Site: brandenburg
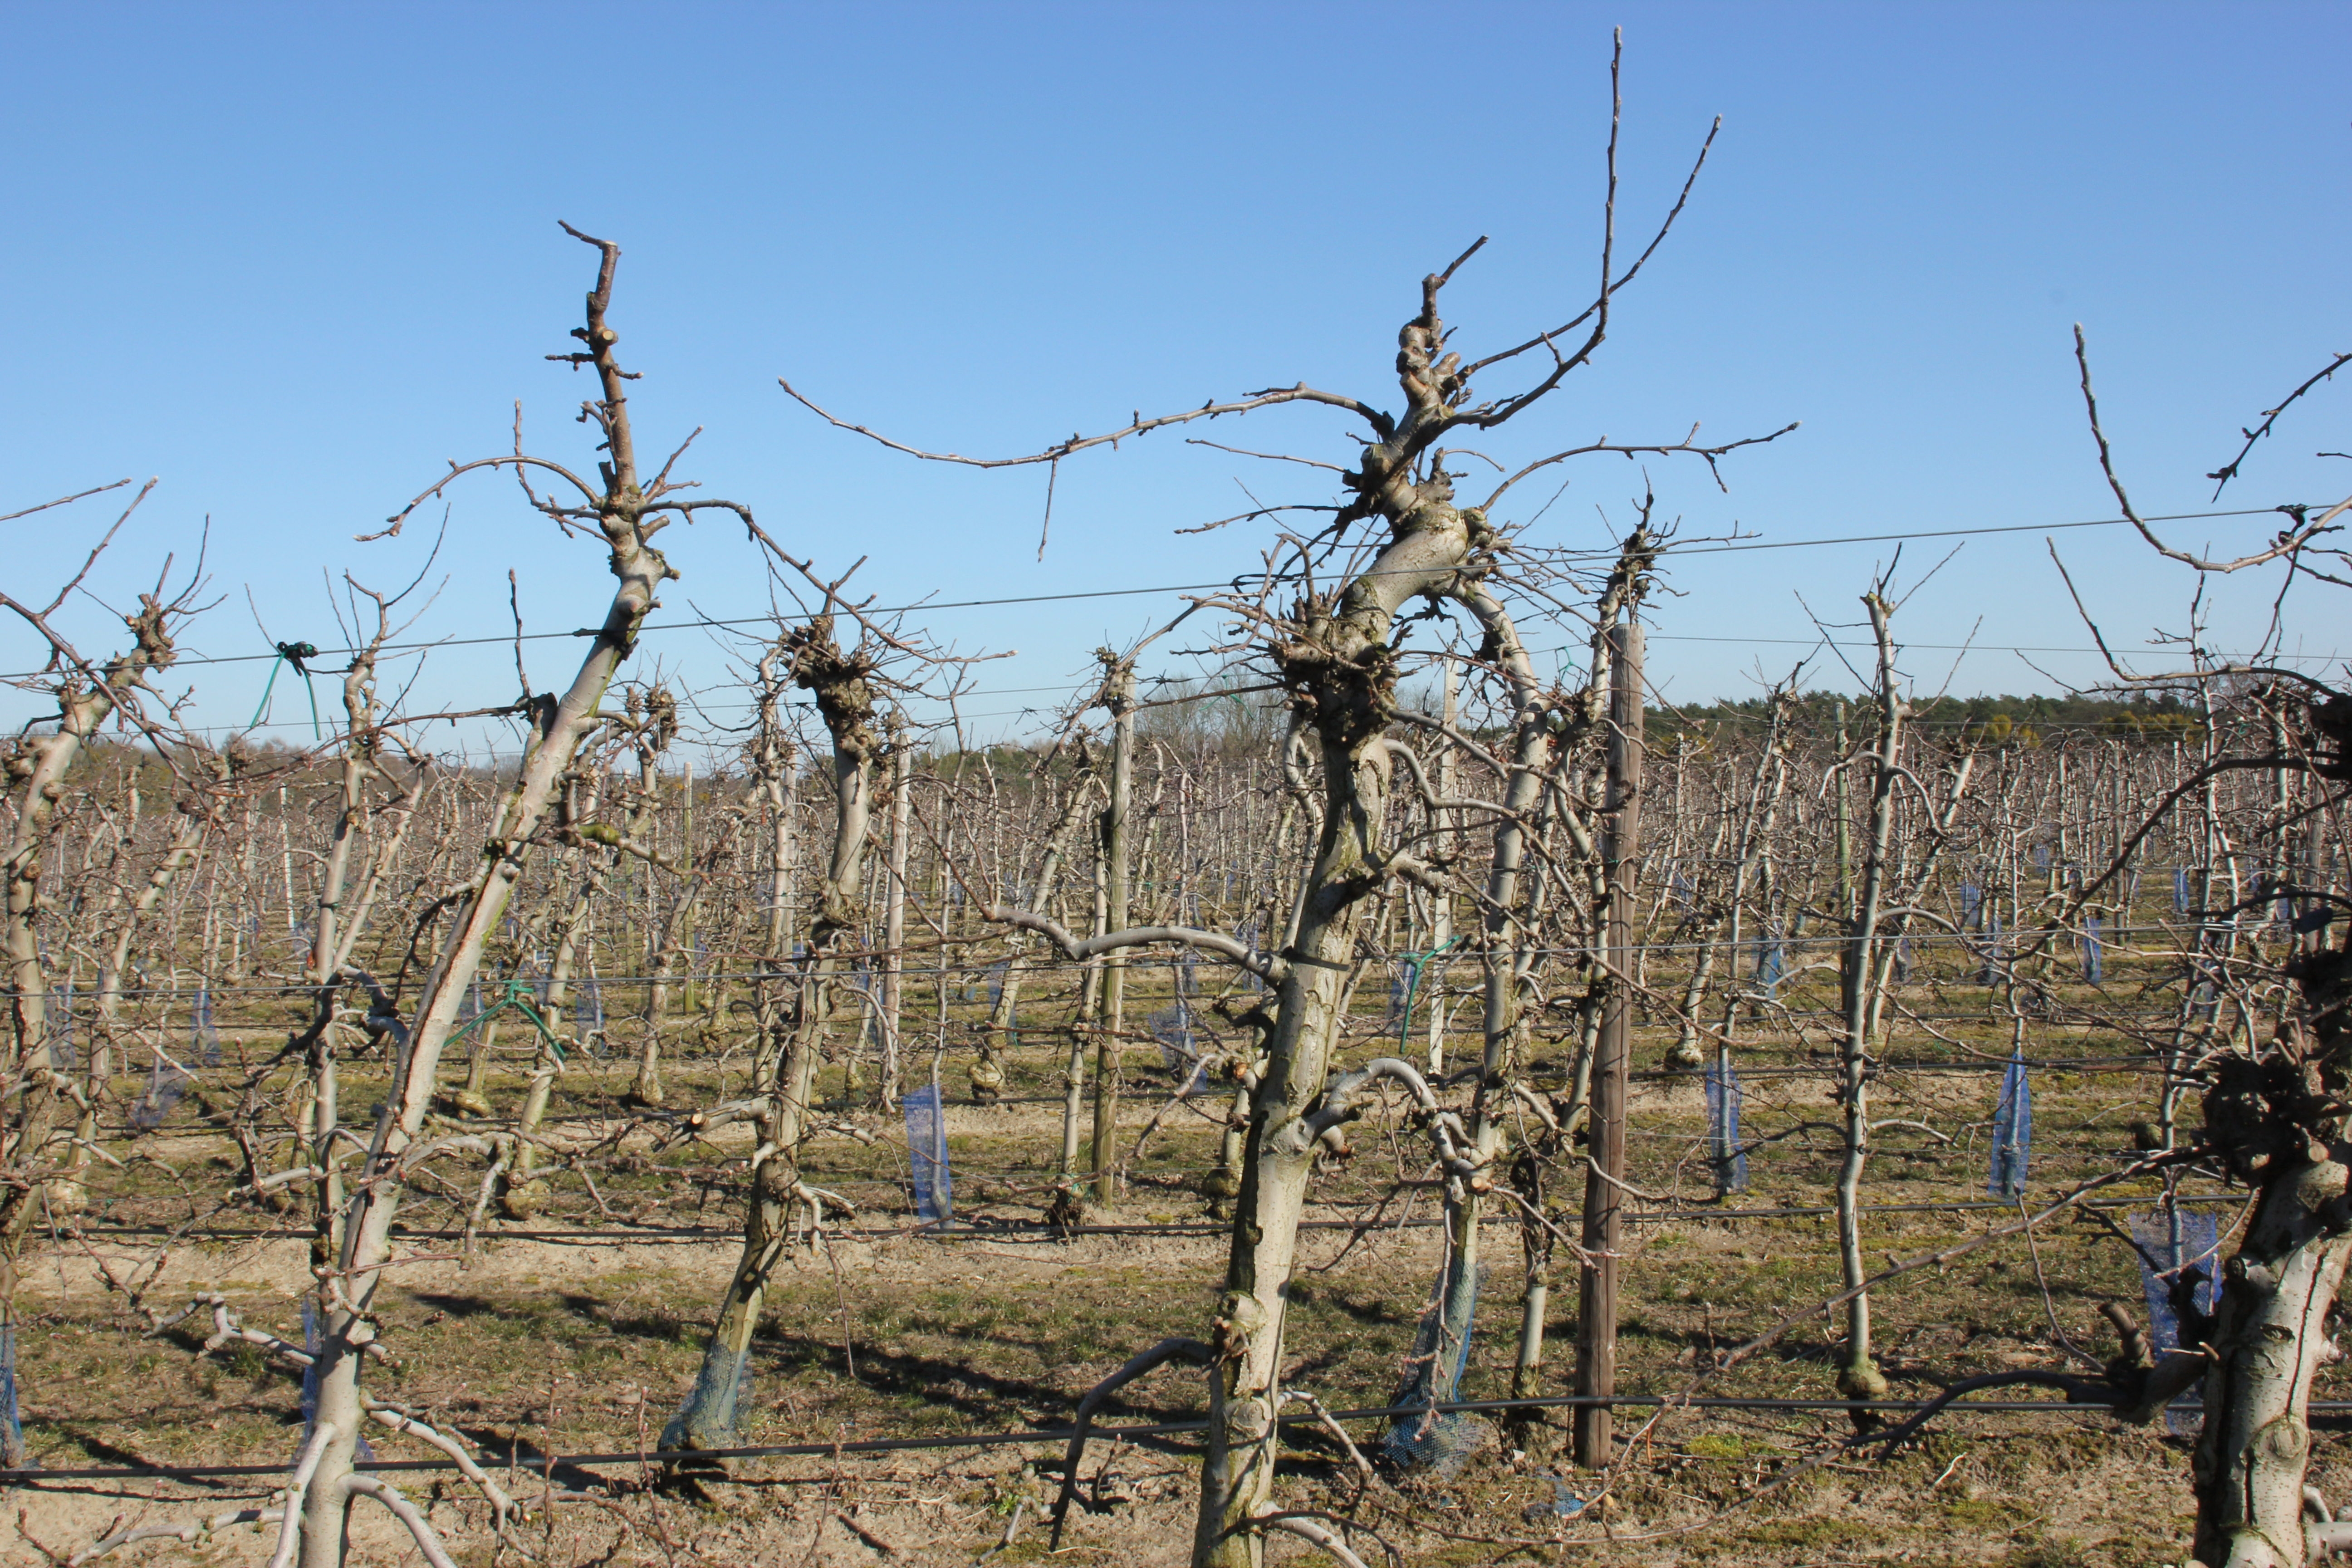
Growth stage (BBCH 03): Bud development